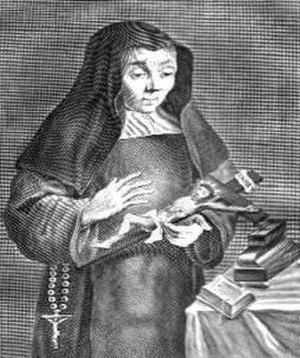
Gravure de Maria Petiyt, carmélite (1623-1677)
Maria Petyt est une laïque du Tiers-Ordre carmélitain. Mystique flamande et écrivaine, ses écrits empreints de spiritualité mariale s'intègrent dans le cadre de la Réforme de Touraine du Carmel qui a eu lieu en France au XVIIᵉ siècle.
Michel de Saint-Augustin est un carme flamand, promoteur de la Réforme de Touraine, conseiller spirituel de Maria Petyt, et auteur d'ouvrages sur la vie intérieure, au confluent de la Mystique rhéno-flamande et de la spiritualité carmélitaine.